KochiKame: Tokyo Beat Cops

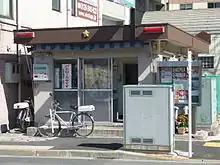
The real neighborhood police station on which the manga one is based

Kameari Koen is an actual park in Tokyo's Katsushika ward. The police station is fictional, but it is modeled after a real one located on the north side of Kameari railway station. The manga has brought considerable fame to the neighborhood, and it draws sightseers from all over Japan. There is only a vacant lot where the police station is actually supposed to be located.